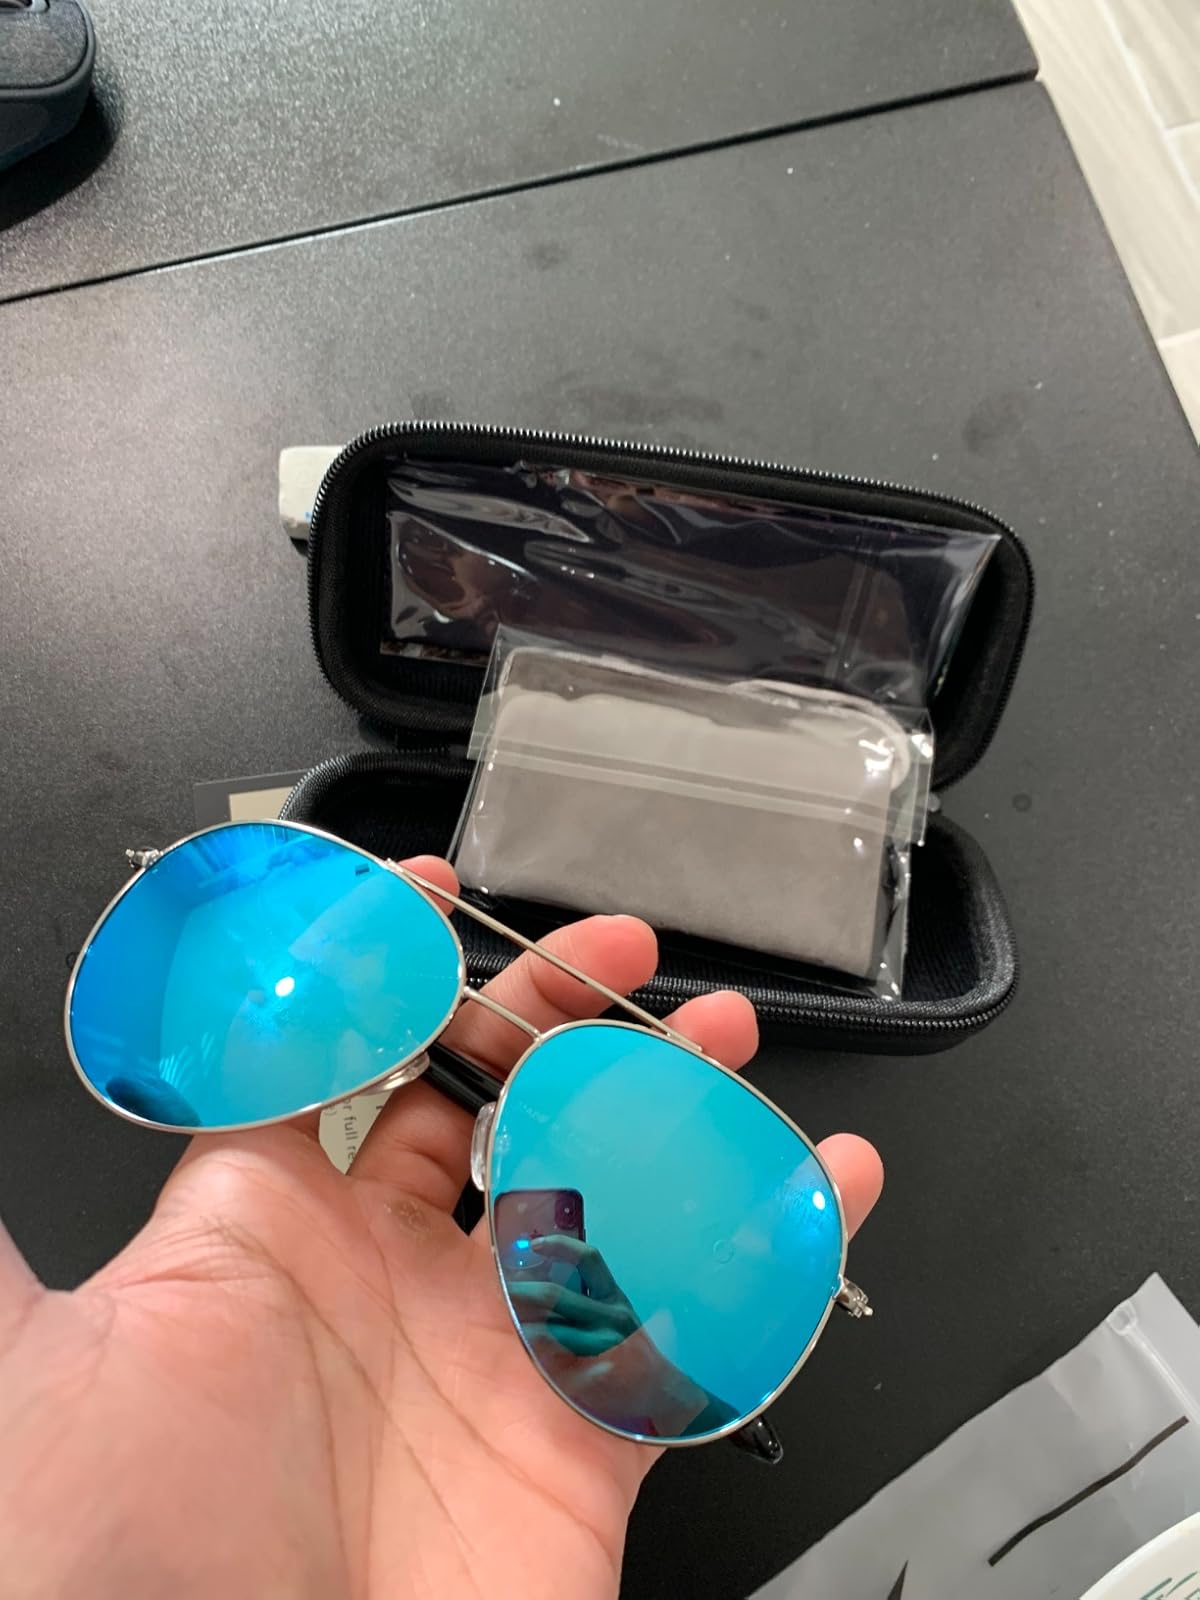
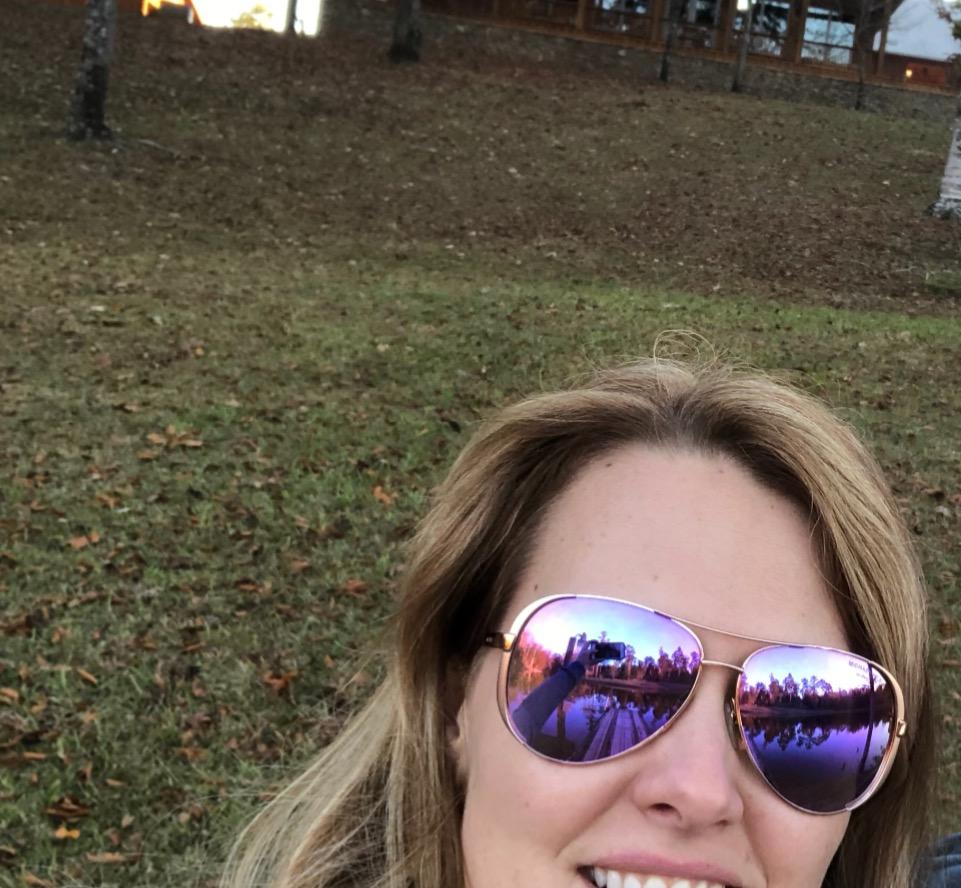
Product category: accessories_sunglasses
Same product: no